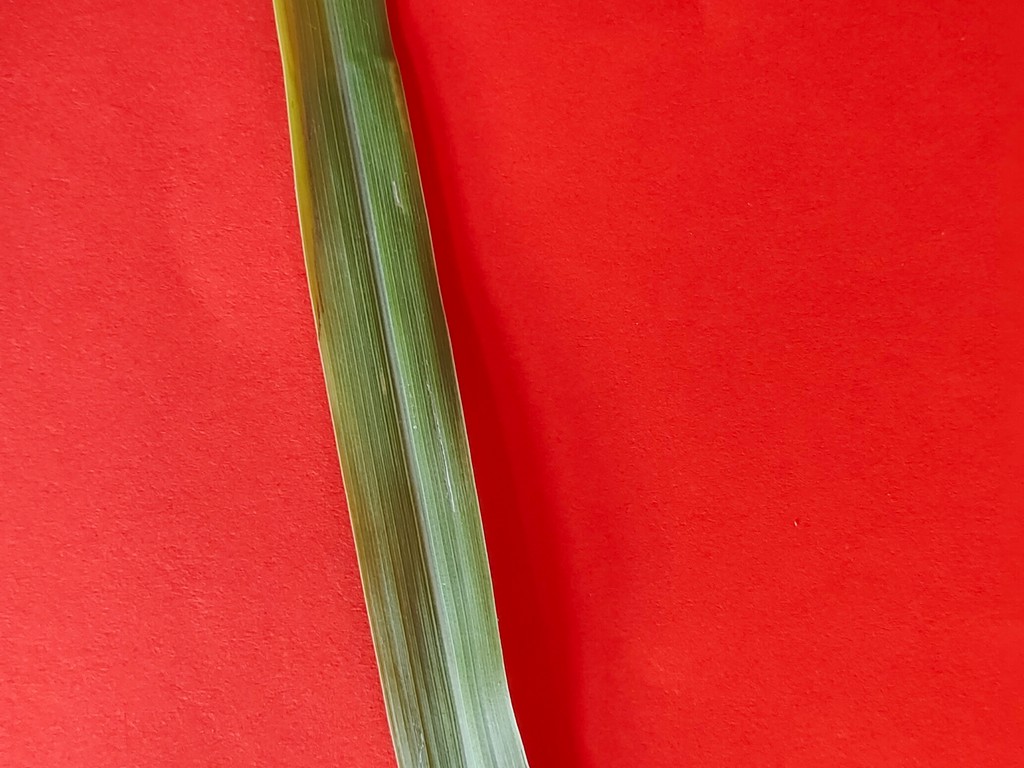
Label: Healthy